Herbert Asquith (poet)

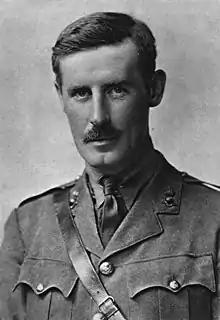
1918 photograph of Asquith

Herbert Dixon Asquith (11 March 1881 – 5 August 1947) was an English poet, novelist, and lawyer. Nicknamed "Beb" by his family, he was the second son of H. H. Asquith, British Prime Minister and the younger brother of Raymond Asquith.